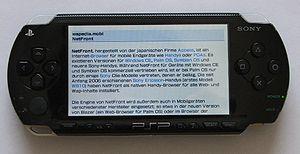
NetFront est un microbrowser pour systèmes embarqués. Principalement déployé sur les téléphones mobiles, NetFront est disponible sur de nombreuses plates-formes et est déployé sur des décodeurs TV, consoles de jeux, set-top box, PDA, téléphones par IP, systèmes télématiques sur véhicules automobiles et d'autres systèmes.